Feminnem

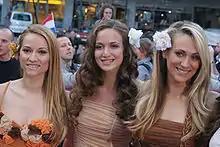
Feminnem in Oslo (2010) (L-R): Pamela Ramljak, Nika Antolos, Neda Parmać

Feminnem is a girl group from Croatia and Bosnia and Herzegovina composed of three members. They represented both countries at the Eurovision Song Contest; Bosnia and Herzegovina in 2005 (with original members Ivana Marić, and ) and Croatia in 2010 (when the group consisted of Nika Antolos, Parmać and Ramljak). On 21 February 2012, Pamela, Neda and Nika decided to start solo careers and leave Feminnem and effectively disbanded the group. They were named after American rapper Eminem.